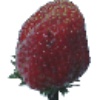
Label: Strawberry Wedge 1